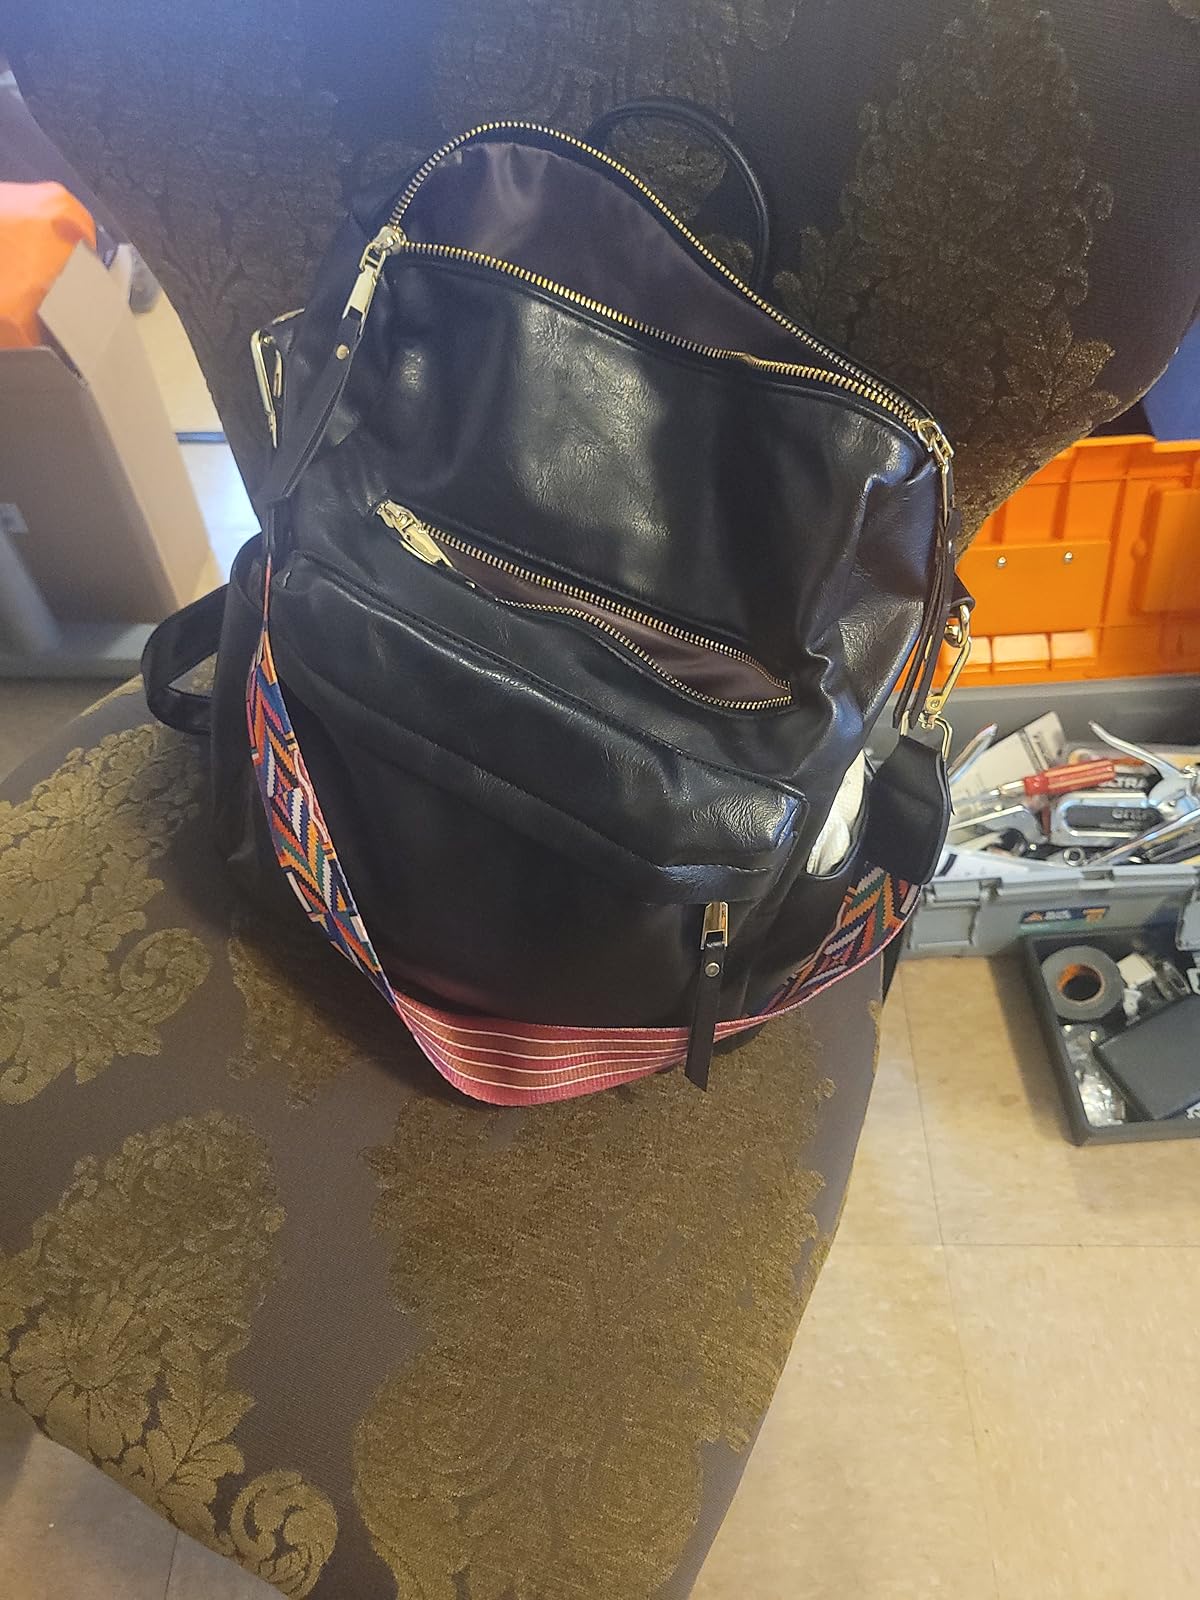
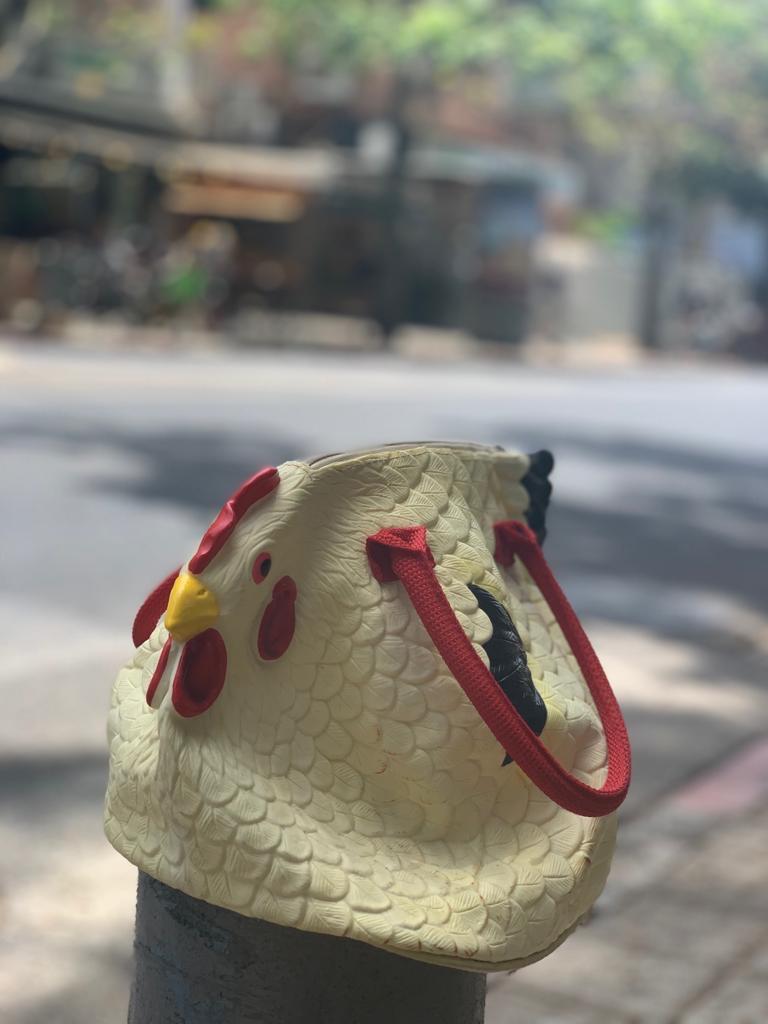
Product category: accessories_handbag
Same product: no